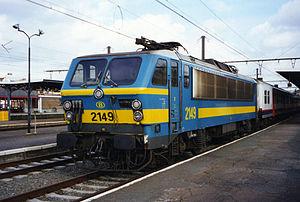
Les locomotives de la série 21 (SNCB) sont des locomotives électriques des chemins de fer belges (SNCB) équipées de hacheurs à thyristors pour moduler la puissance au démarrage. Elles sont techniquement très proches de celles de la série 27, mais avec une puissance inférieure.